Jonathan Davis (baseball)

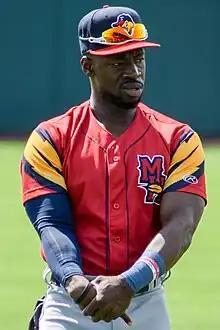
Davis with the Toledo Mud Hens in 2023

Jonathan Rayshad Davis (born May 12, 1992) is an American former professional baseball outfielder. He played in Major League Baseball (MLB) for the Toronto Blue Jays, New York Yankees, Milwaukee Brewers, and Miami Marlins.